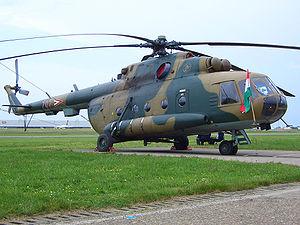
La force aérienne de Hongrie est une branche des Forces armées hongroises. Elle a pour mission la protection de l'espace aérien hongrois et la souveraineté de la Hongrie.